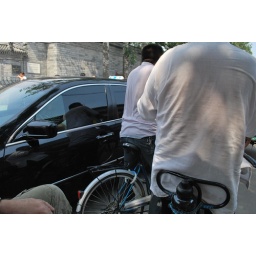
roads are crazy - rickshaw, bike and car within inches of each other